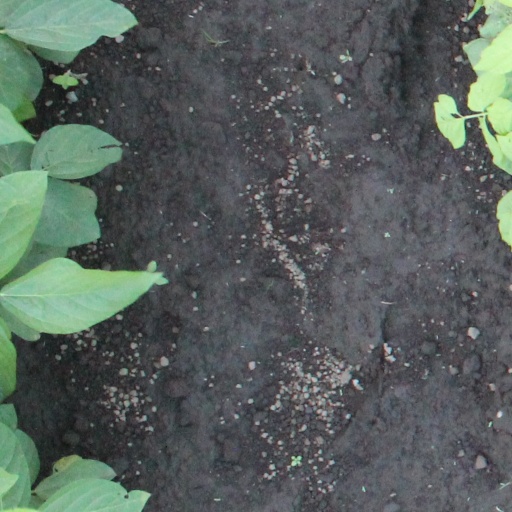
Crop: soybean